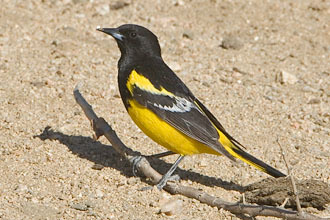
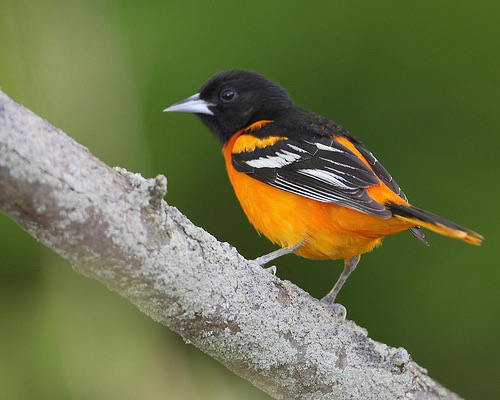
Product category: misc
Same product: yes